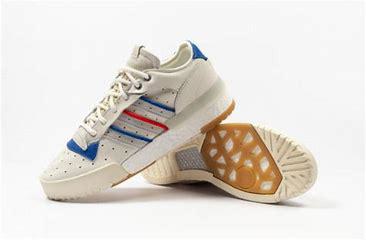
Brand: adidas
Model: Rivalry Rm Skate